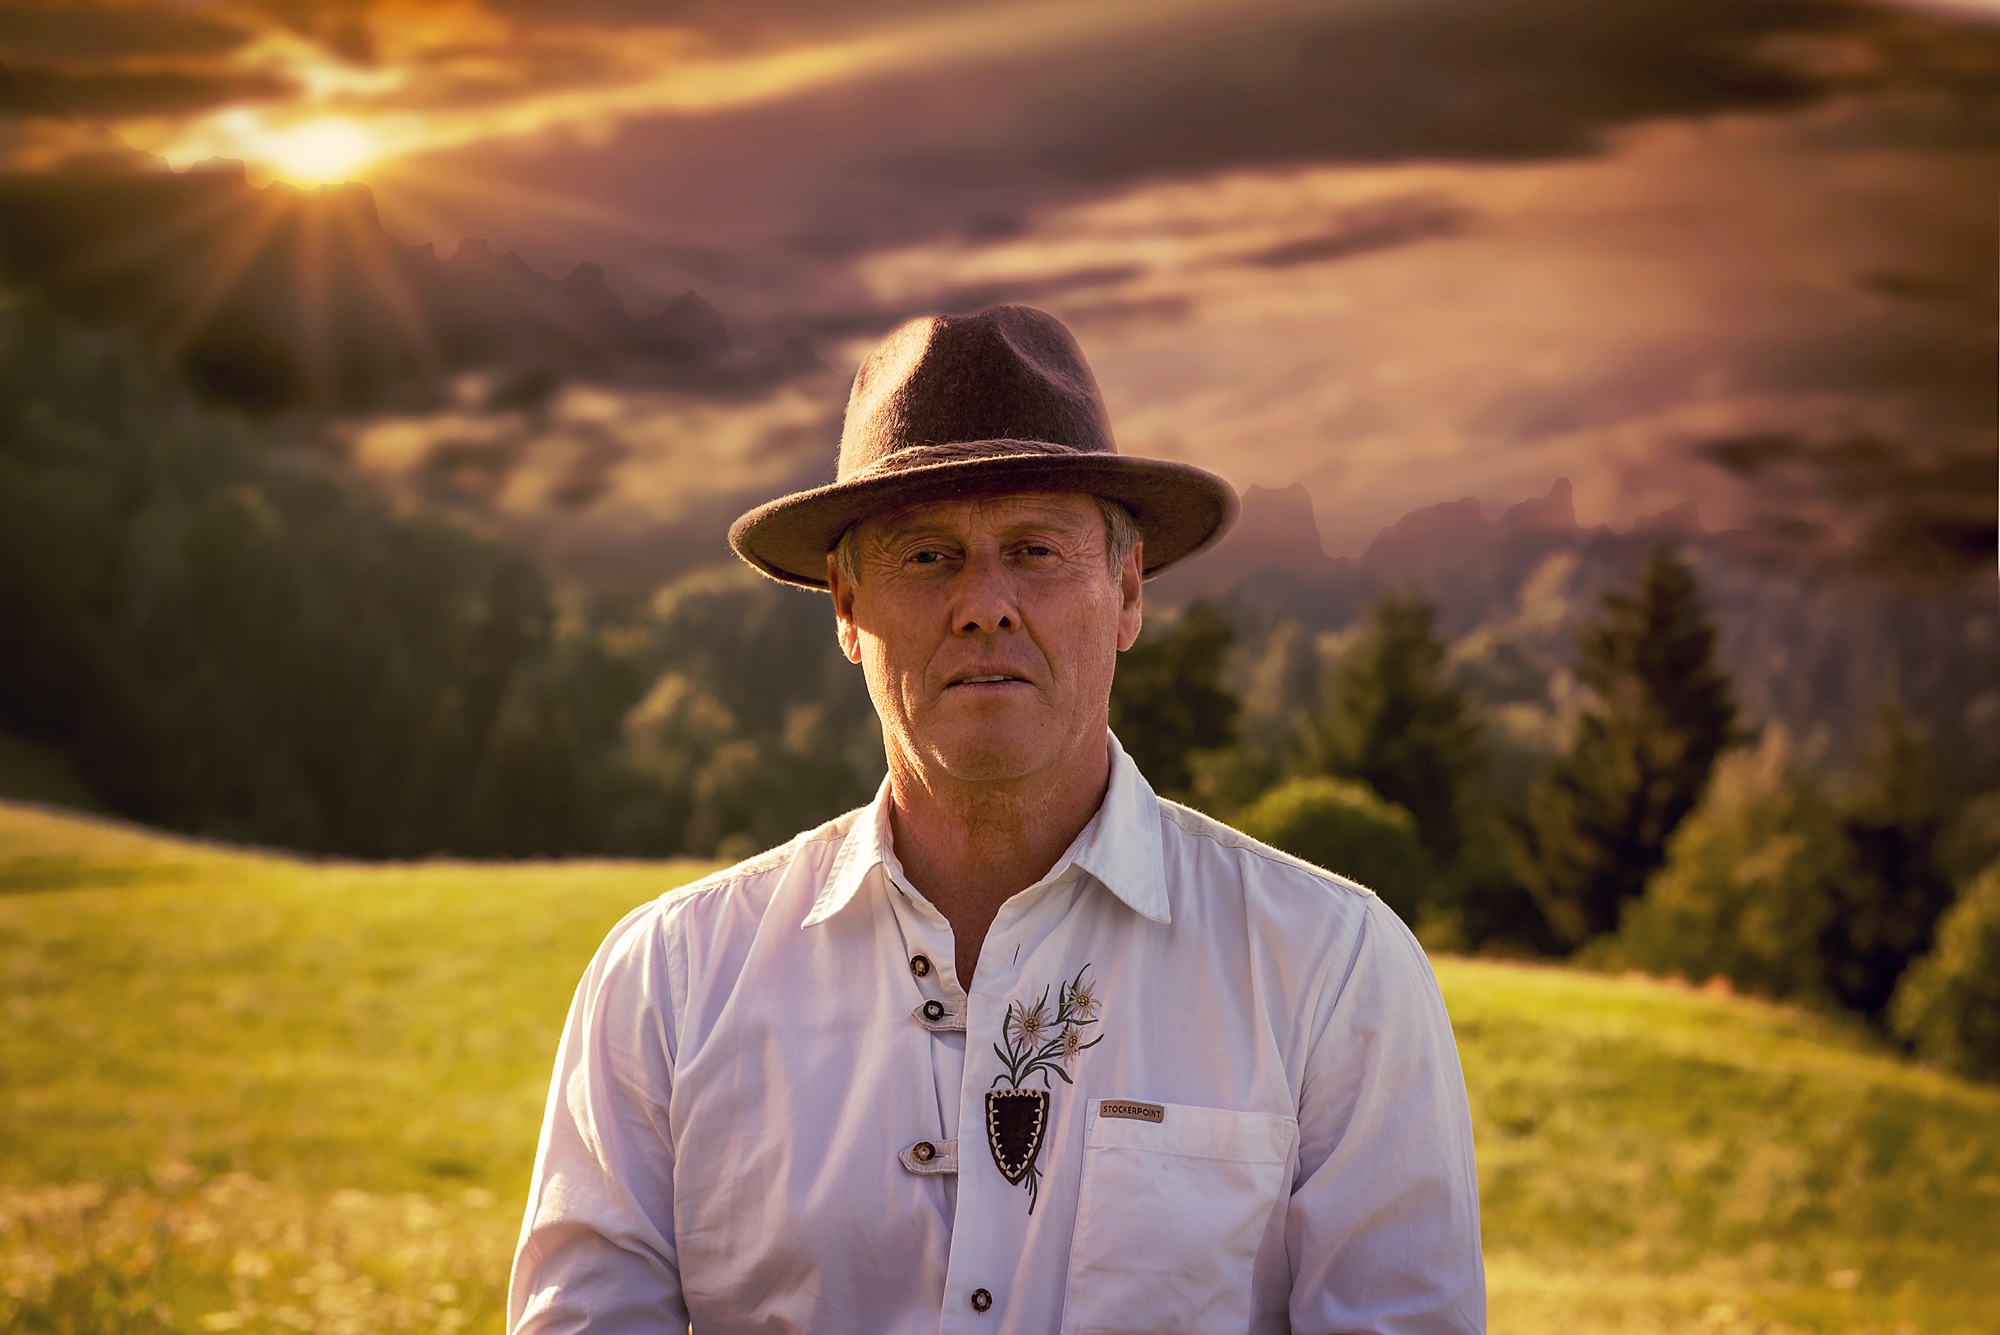
man, nature, person, people, sunset, photography, meadow, sunlight, male, evening, portrait, human, hat, lighting, photograph, out, costume